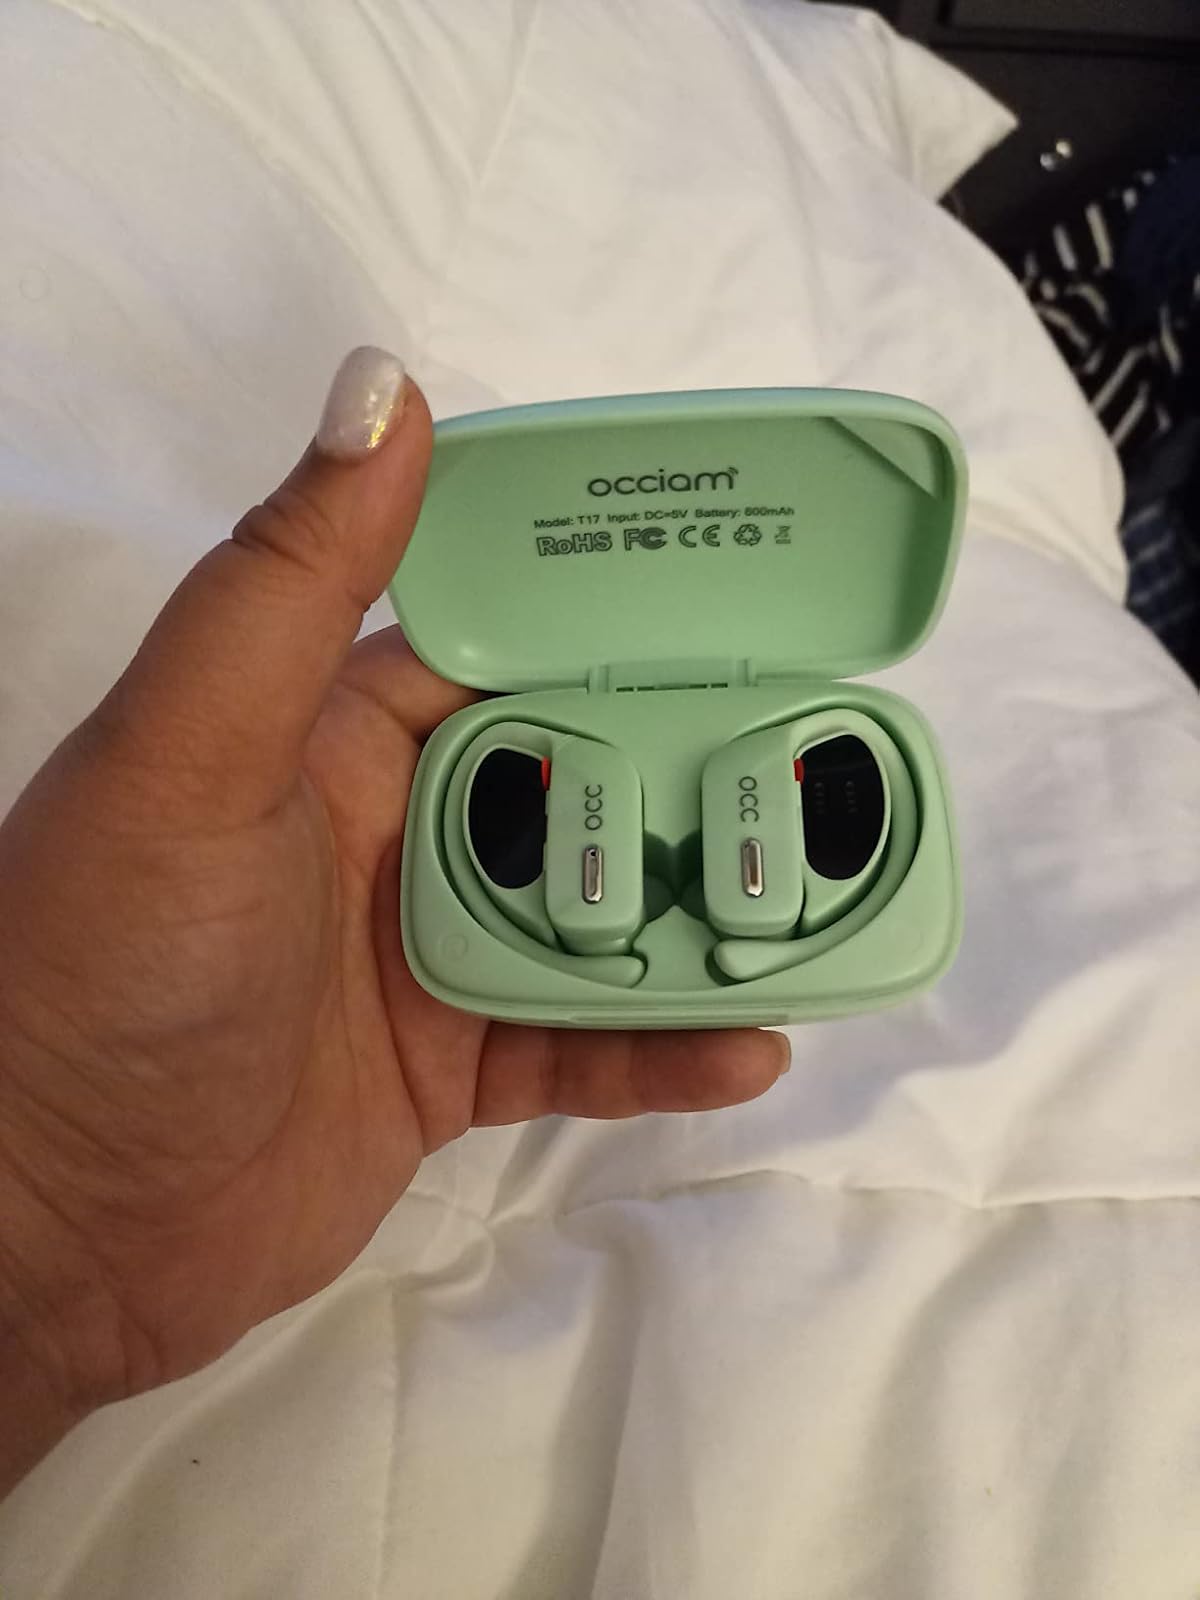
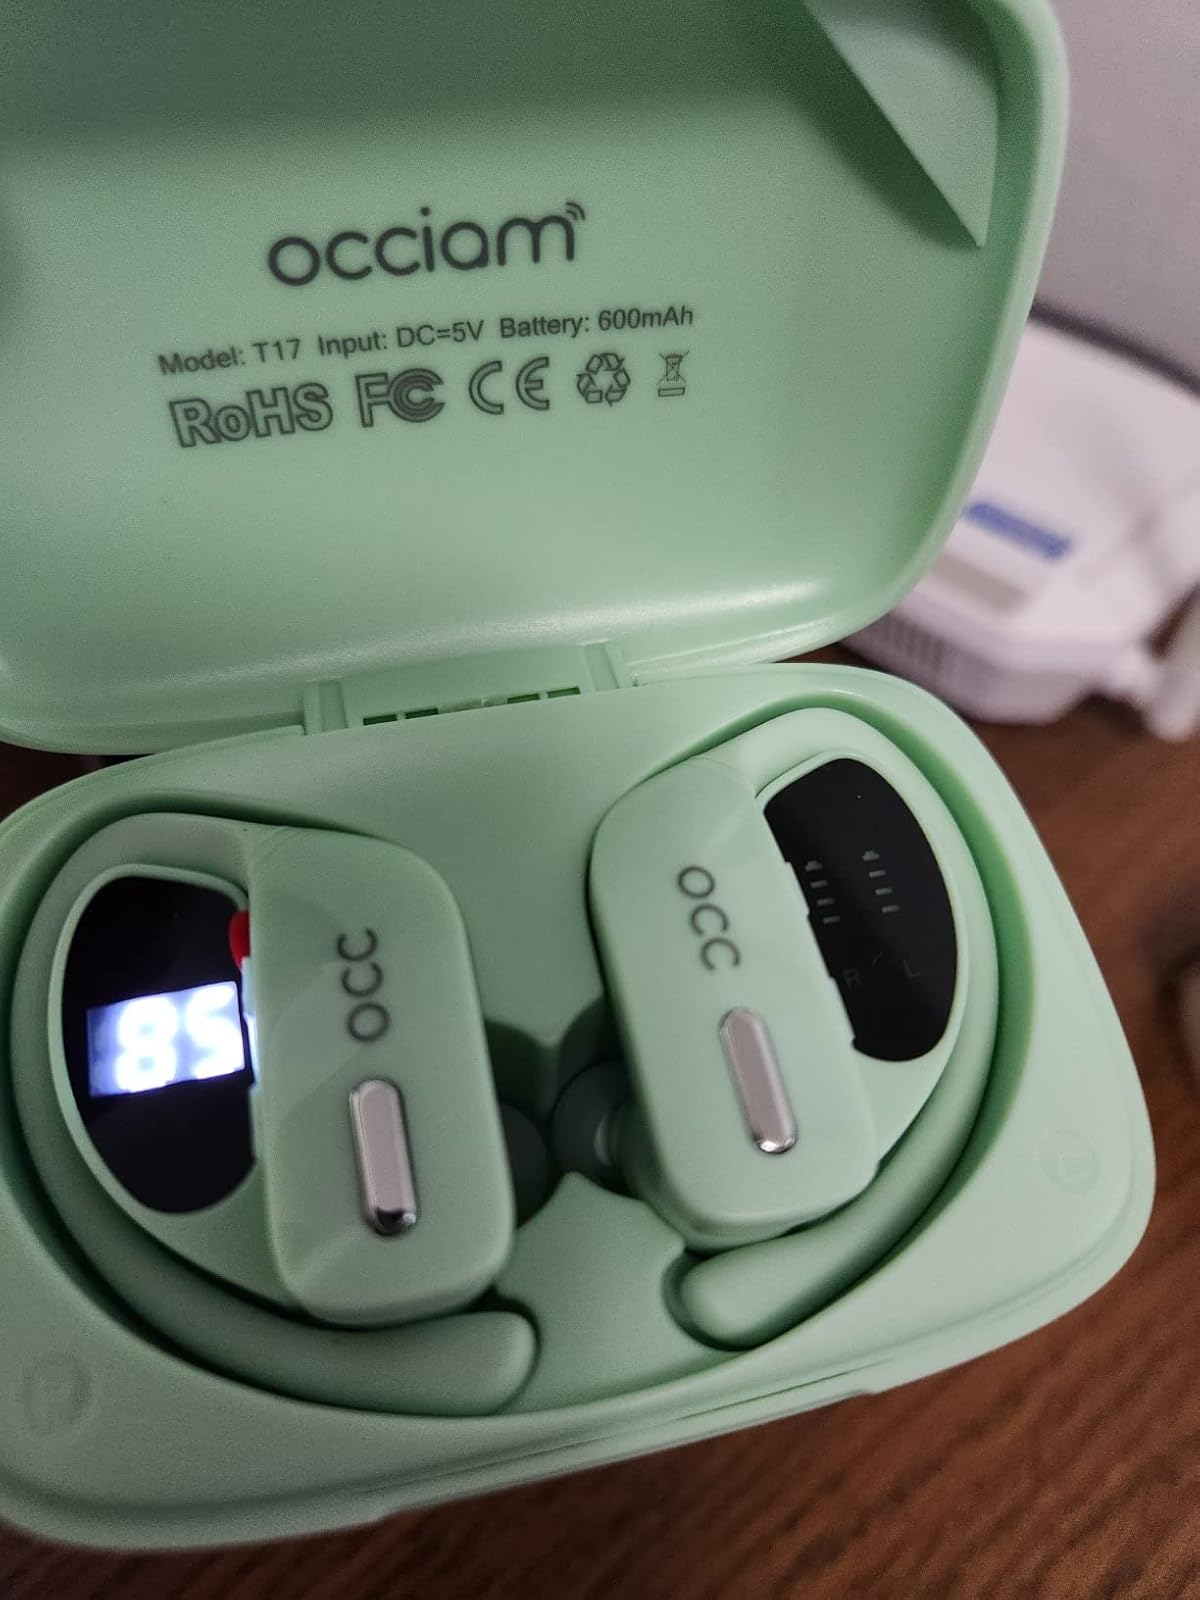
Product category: earbuds
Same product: yes